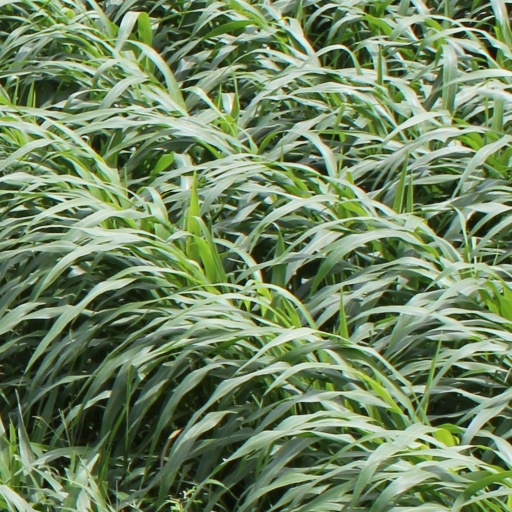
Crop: sorghum